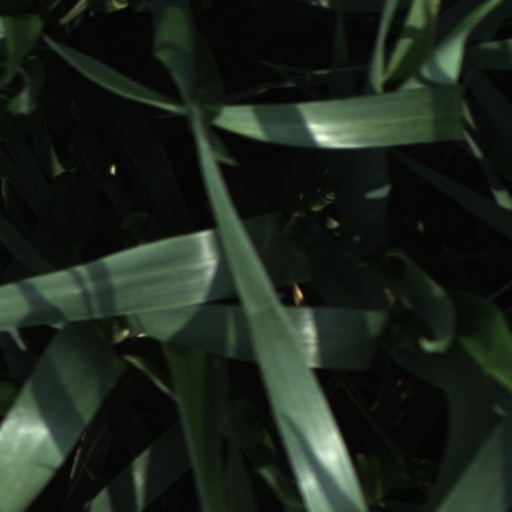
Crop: wheat